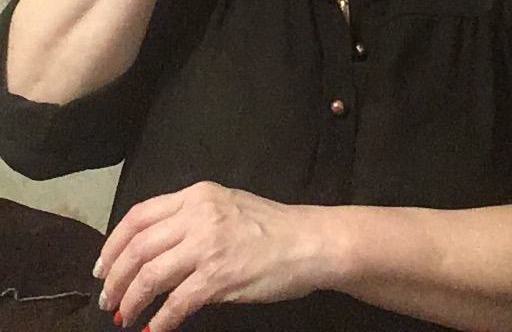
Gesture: no_gesture